Conus gubernator

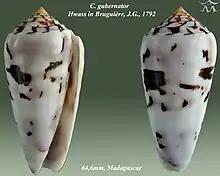
"Conus gubernator"

Conus gubernator, common name the governor cone, is a species of sea snail, a marine gastropod mollusk in the family Conidae, the cone snails and their allies.